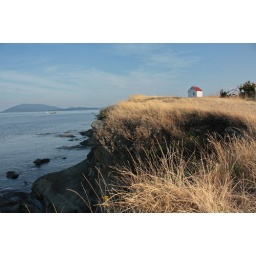
With the cute little white house with the red roof that should definitely be world famous by now